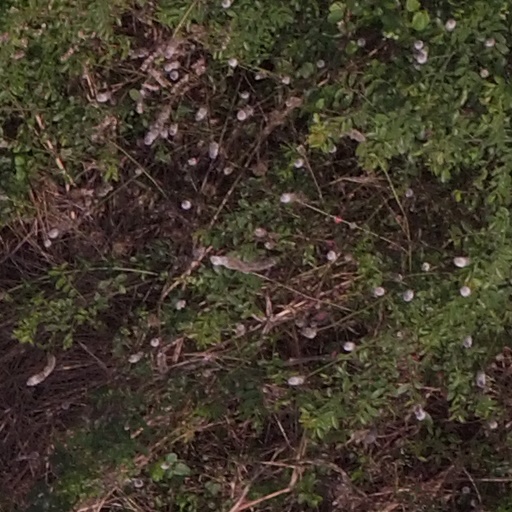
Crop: maize; corn